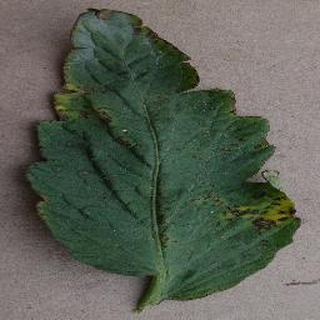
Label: tomato_bacterial_spot